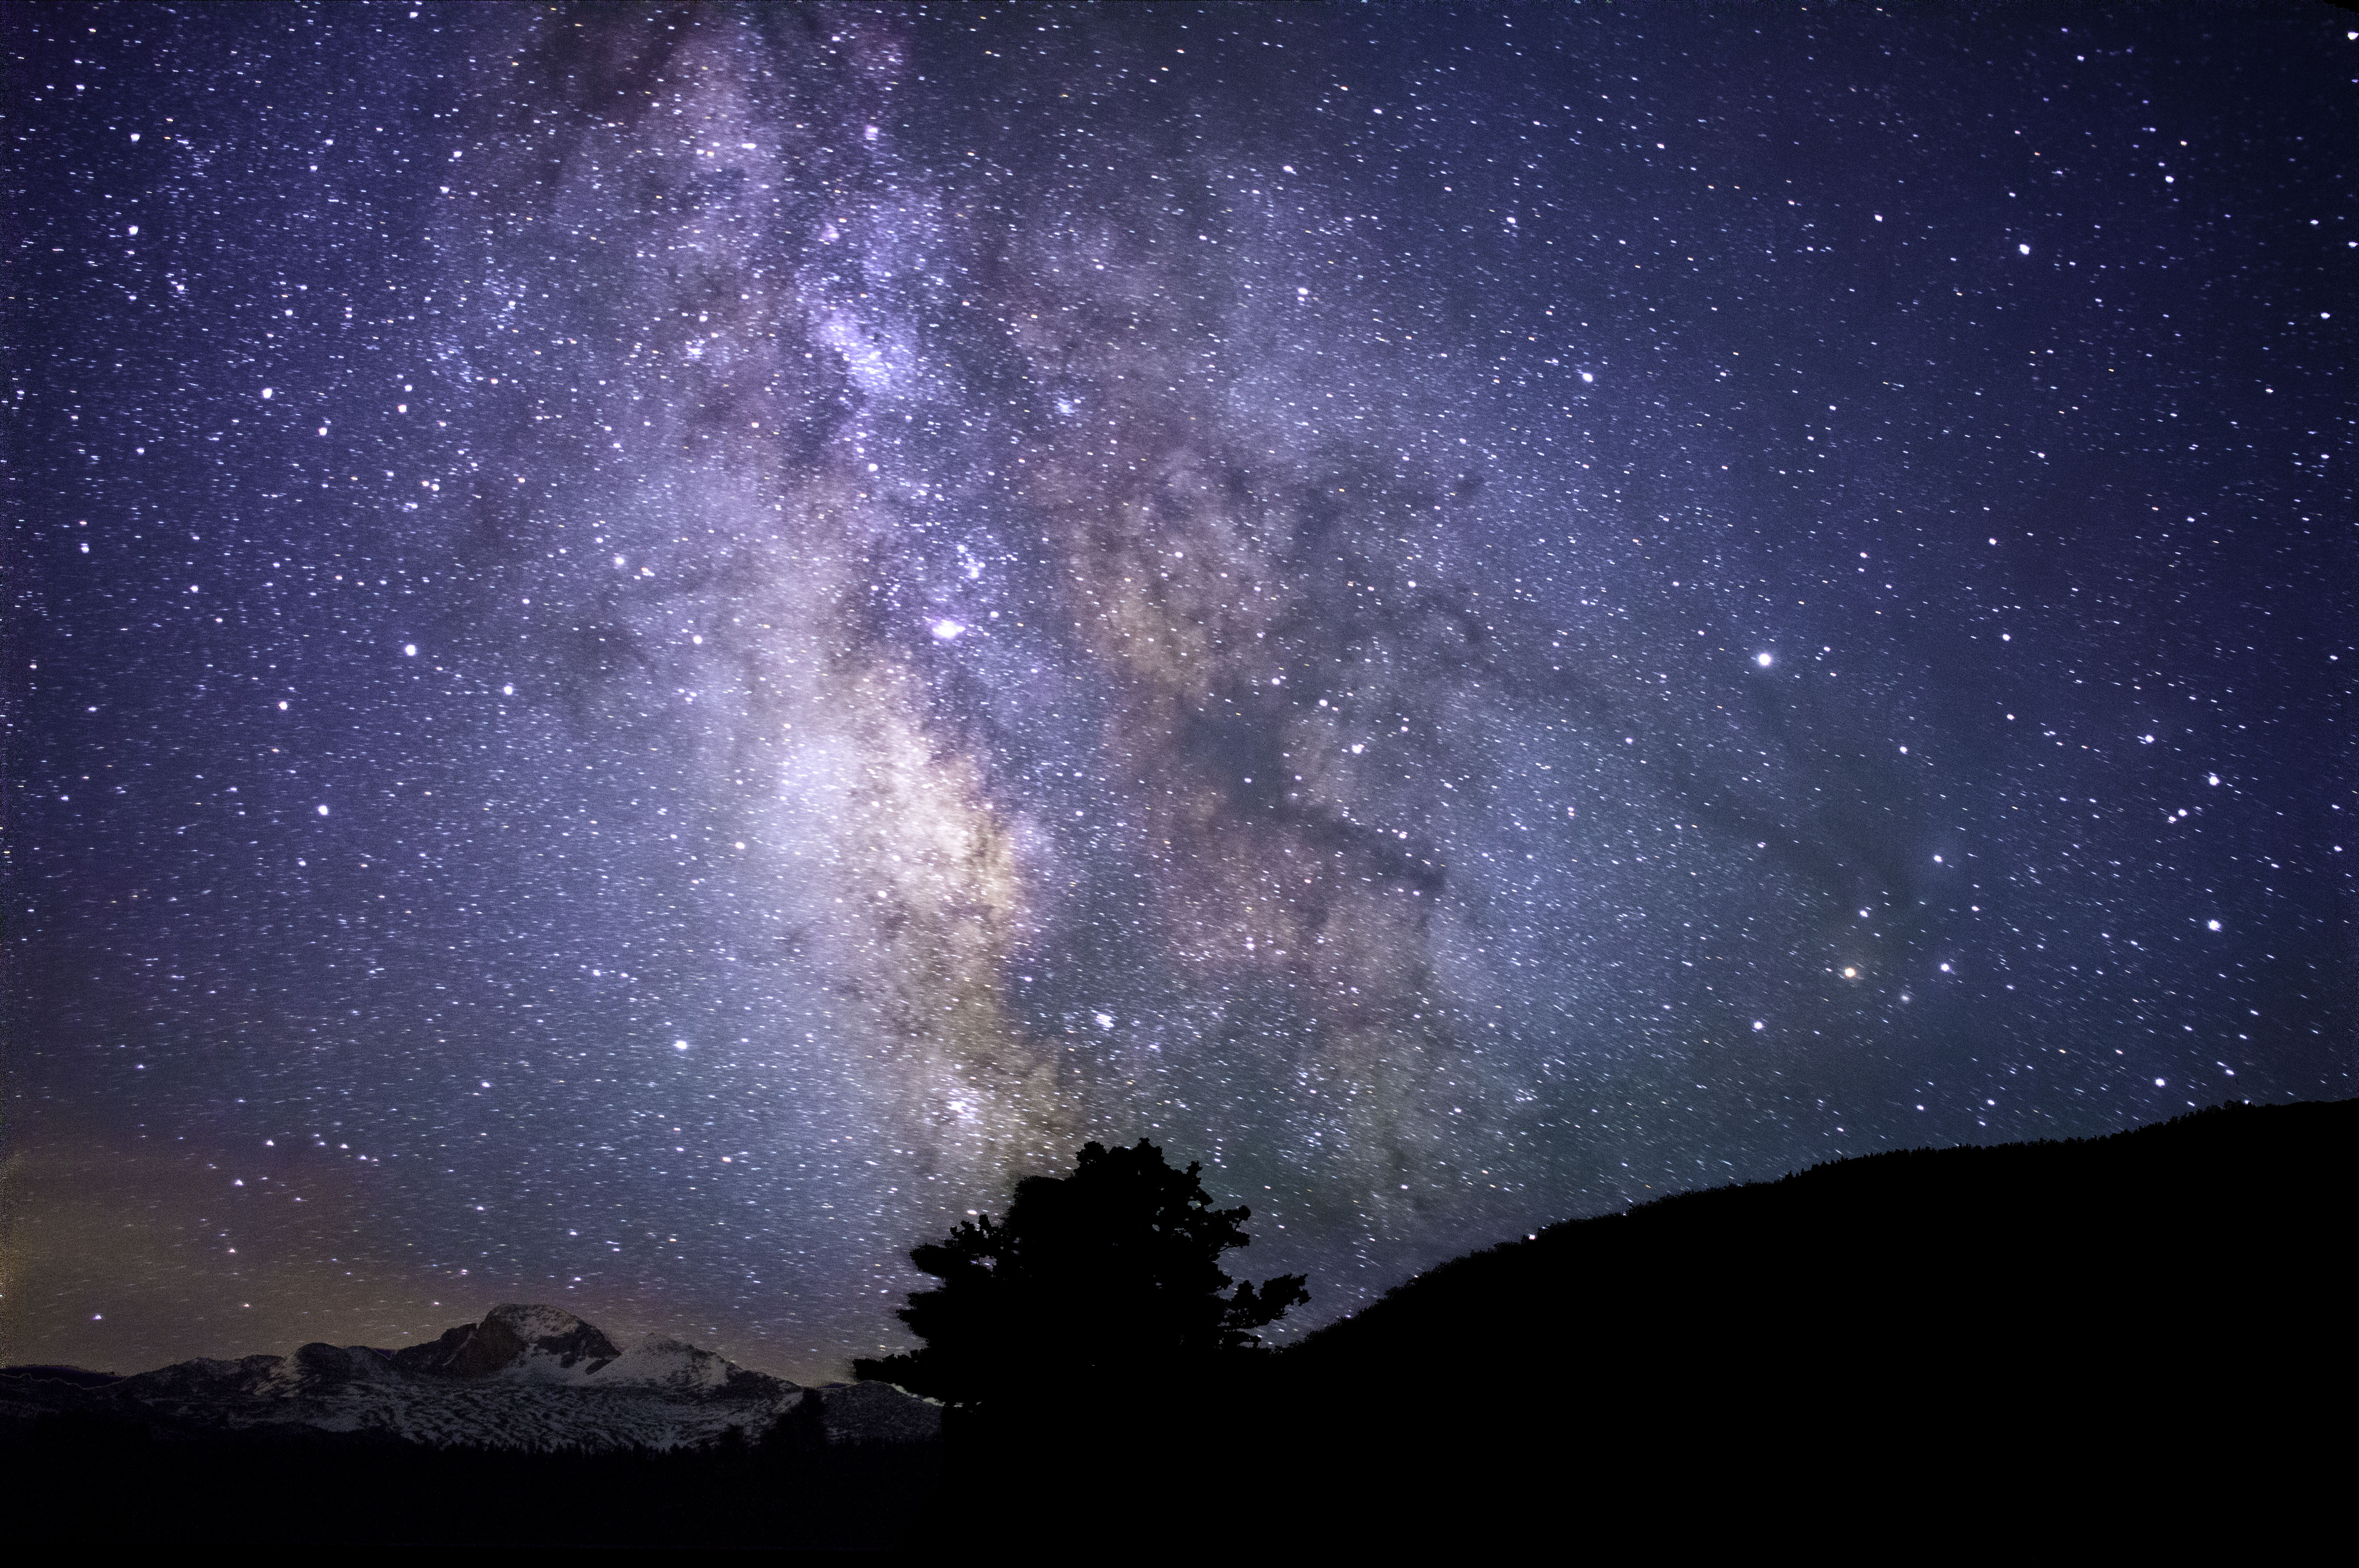
tree, nature, silhouette, sky, night, star, milky way, cosmos, atmosphere, space, galaxy, nebula, outer space, astronomy, mountains, stars, hd wallpaper, astronomical object, spiral galaxy